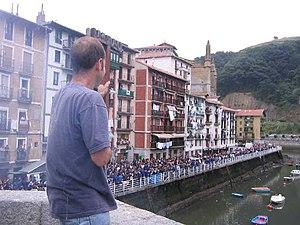
Ondarroa en basque ou Ondárroa en espagnol est une commune de Biscaye dans la communauté autonome du Pays basque en Espagne. C'est un important port de pêche de la côte basque.